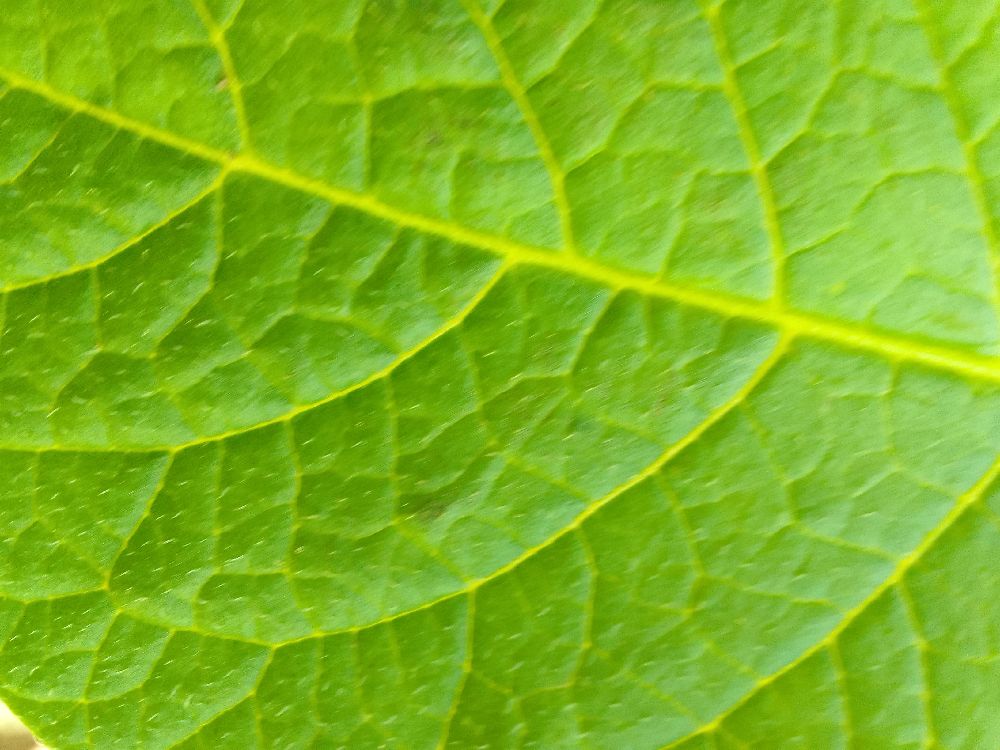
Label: Healthy